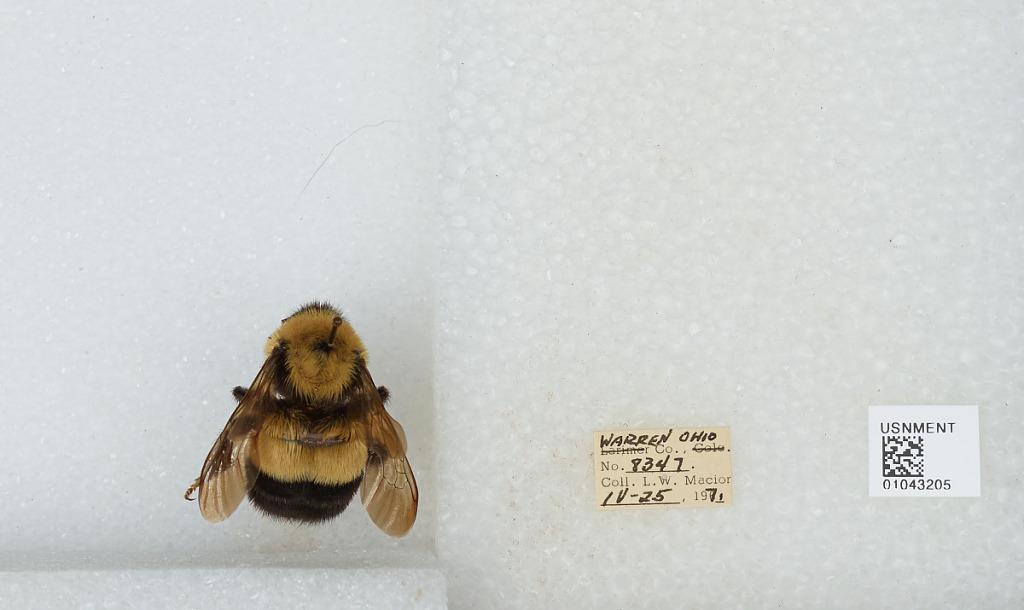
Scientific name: Bombus (Bombus) affinis Cresson
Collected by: L. Macior
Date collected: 1971-4-25
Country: United States
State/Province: Ohio
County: Warren
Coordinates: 39.4242, -84.1856